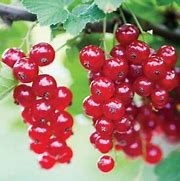
Label: redcurrant